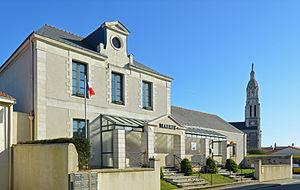
Mairie et église Saint-Léobin - Saint-Lumine-de-Coutais (Loire-Atlantique)
Saint-Lumine-de-Coutais est une commune de l'Ouest de la France, située dans le département de la Loire-Atlantique, en région Pays de la Loire.